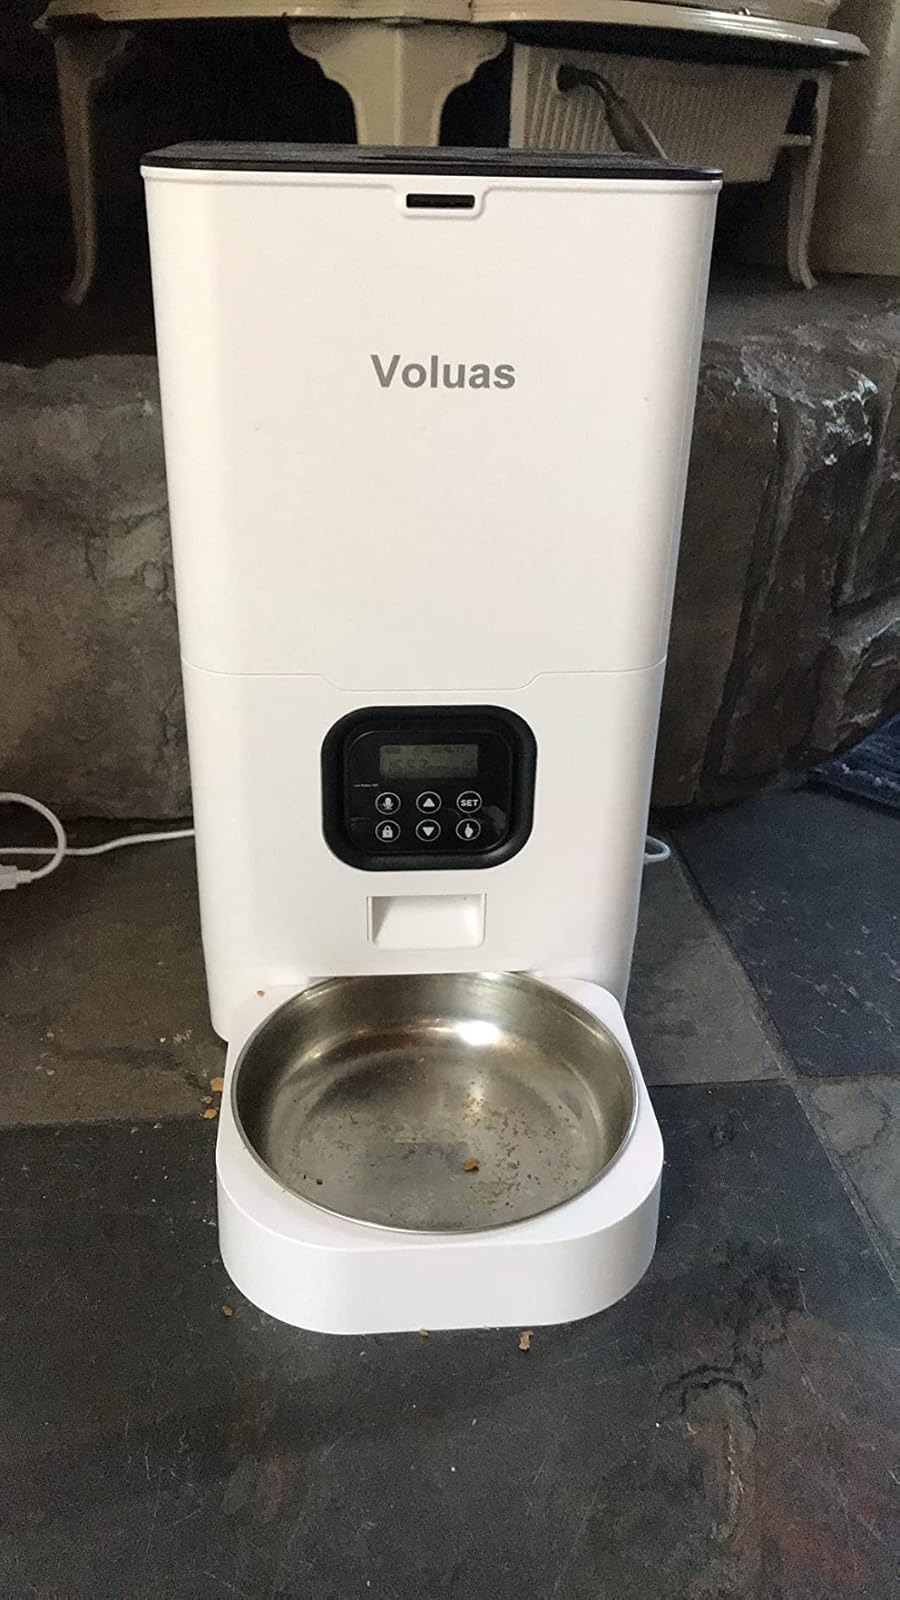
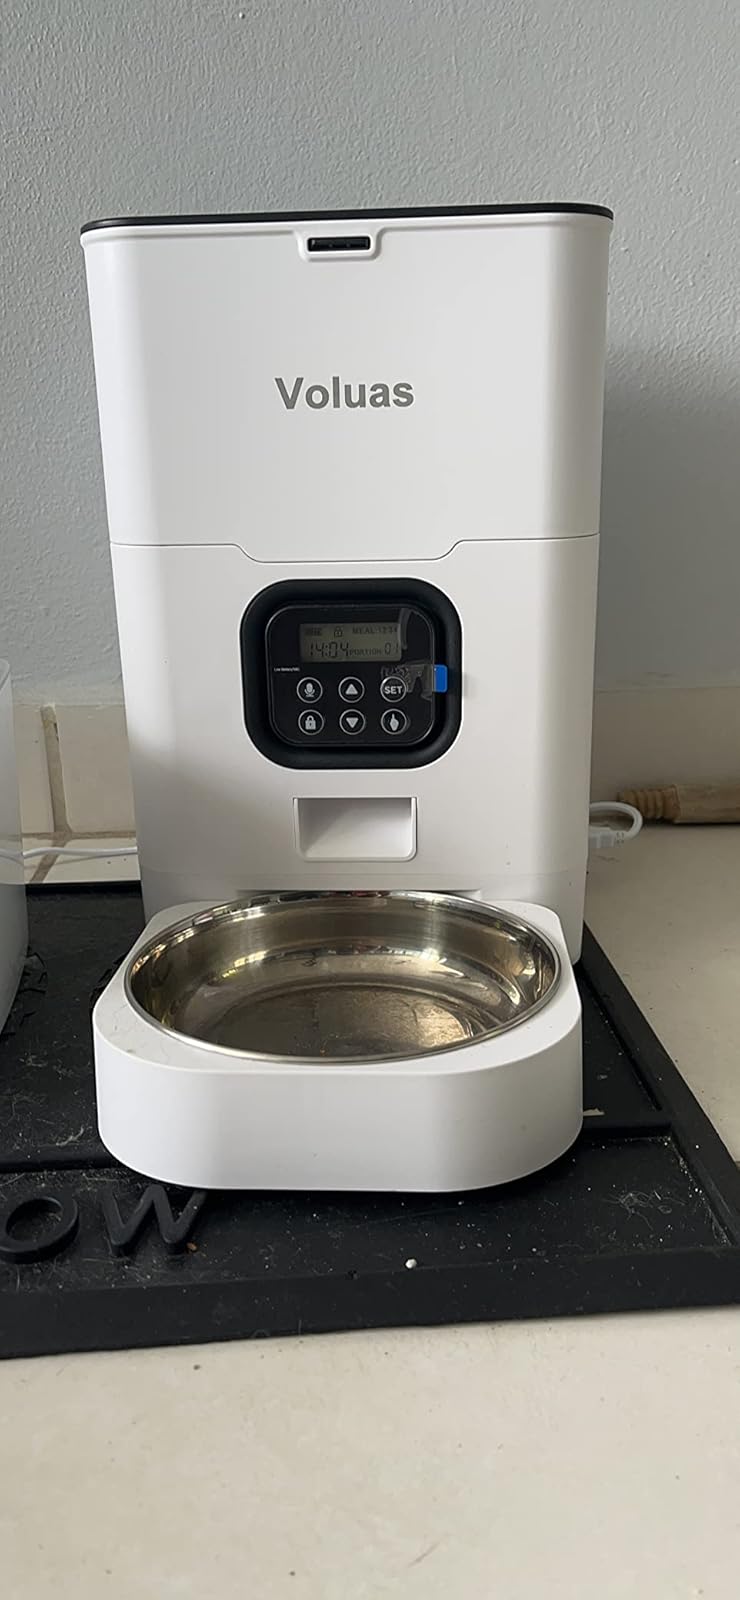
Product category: items_feeder
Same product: yes